Gloucester

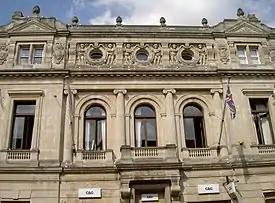
The architecture of Gloucester Guildhall

Gloucester is the county town of Gloucestershire, and is the 53rd largest settlement in the United Kingdom by population. In 2010, its population was 123,400. It has the traditional lowest bridging point of the longest river in Great Britain, connecting it with Over. The 2011 census recorded that the city had a population of 121,921 and by 2016 its population was estimated to be 128,488. The city's urban area extends beyond its boundaries, with . The 2021 census gave the population of the Gloucester Urban Area as 169,061, absorbing areas such as Brockworth and Churchdown.